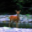
Label: deer